William Watts McNair

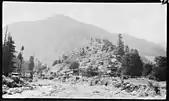
Rumbur Valley, 1929

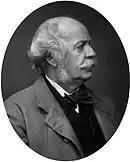
Sir Henry Rawlinson

On 23 May, McNair left Chitral in the morning of and by evening had arrived at Balankaru, in the Rumbur Valley. "The people are the Kalash section of the Kafirs, inferior in appearance, manner, and disposition to their neighbours situated westwards; they pay a small tribute in kind to Chitral, and are allowed to retain their own manners and customs. To Daras Karu, in the Bamburath Vale, famed for its pears, I next proceeded; here also are Kalash Kafirs, and some Bashgali settlers. The valley is very narrow, and the cultivation restricted principally to terraced fields on the hill-slopes. Kakar was the next march; beyond it no trace of habitation. ..head of the pass (the difference in elevation between our night's encampment and the crest was 7,000 feet)... The view on the Kotal as the sun was rising was a sight never to be forgotten." In the heavy snow, McNair and his companions entered the valley by "adopting a sort of 'tobogging' system." "At the Ludhe villages" they "were well received." But news arrived that a rival who had been spreading rumours alleging their party contained two Europeans in disguise, and "within a day or two of crossing the Shawal, Aman ul-Mulk summoned him back to Chitral; fearing for the safety of his colleagues, he obliged." They returned to India via Kashmir.